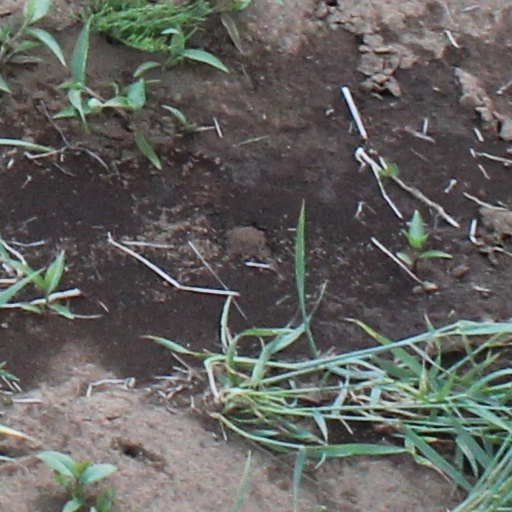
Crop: wheat